Deniz Sağdıç

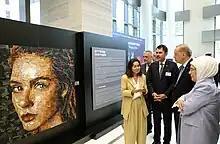
President Erdoğan visited "From Waste to Art" in New York

"Someone" Architects' Association 1927 - Ankara 2018